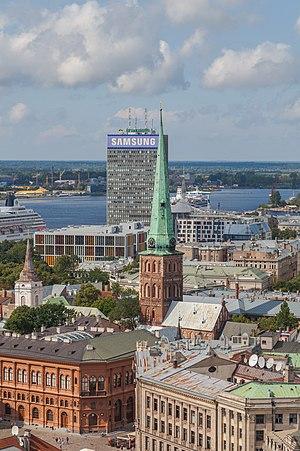
La cathédrale Saint-Jacques est la cathédrale catholique de Riga en Lettonie.